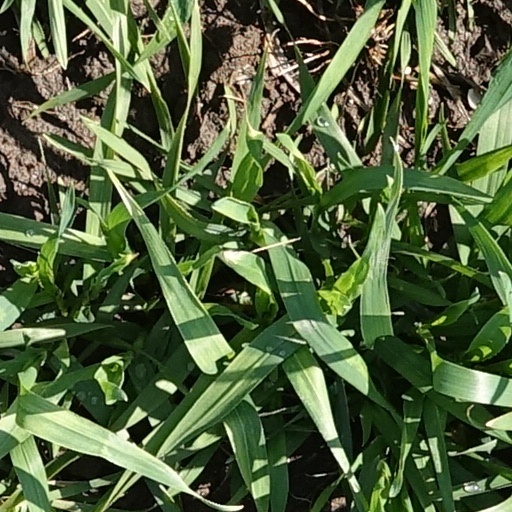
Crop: wheat